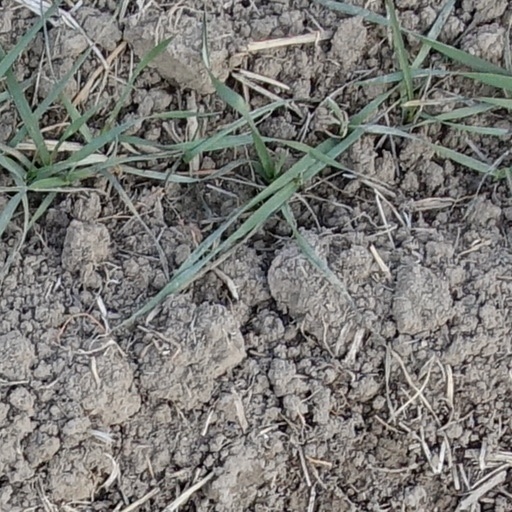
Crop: wheat